Bay Area Rapid Transit

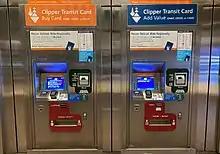
Two BART ticket machines at Embarcadero station in San Francisco. Both have been converted to Clipper card usage only. The machine on the left dispenses new Clipper cards and adds value to existing cards, while the machine on the right only adds value to existing cards.

Intermodal connections to local, regional, and intercity transit – including bus, light rail, commuter rail, and intercity rail – are available across the BART system. Three Amtrak intercity rail services – the "California Zephyr", "Capitol Corridor", and "San Joaquins" – stop at Richmond station; the "Capitol Corridor" also stops at Oakland Coliseum station. Transfer between BART and the Caltrain commuter rail service is available at Millbrae station.